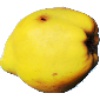
Label: Quince 1